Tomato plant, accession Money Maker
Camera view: tilt-top (135 deg); turntable rotation: 60 degrees
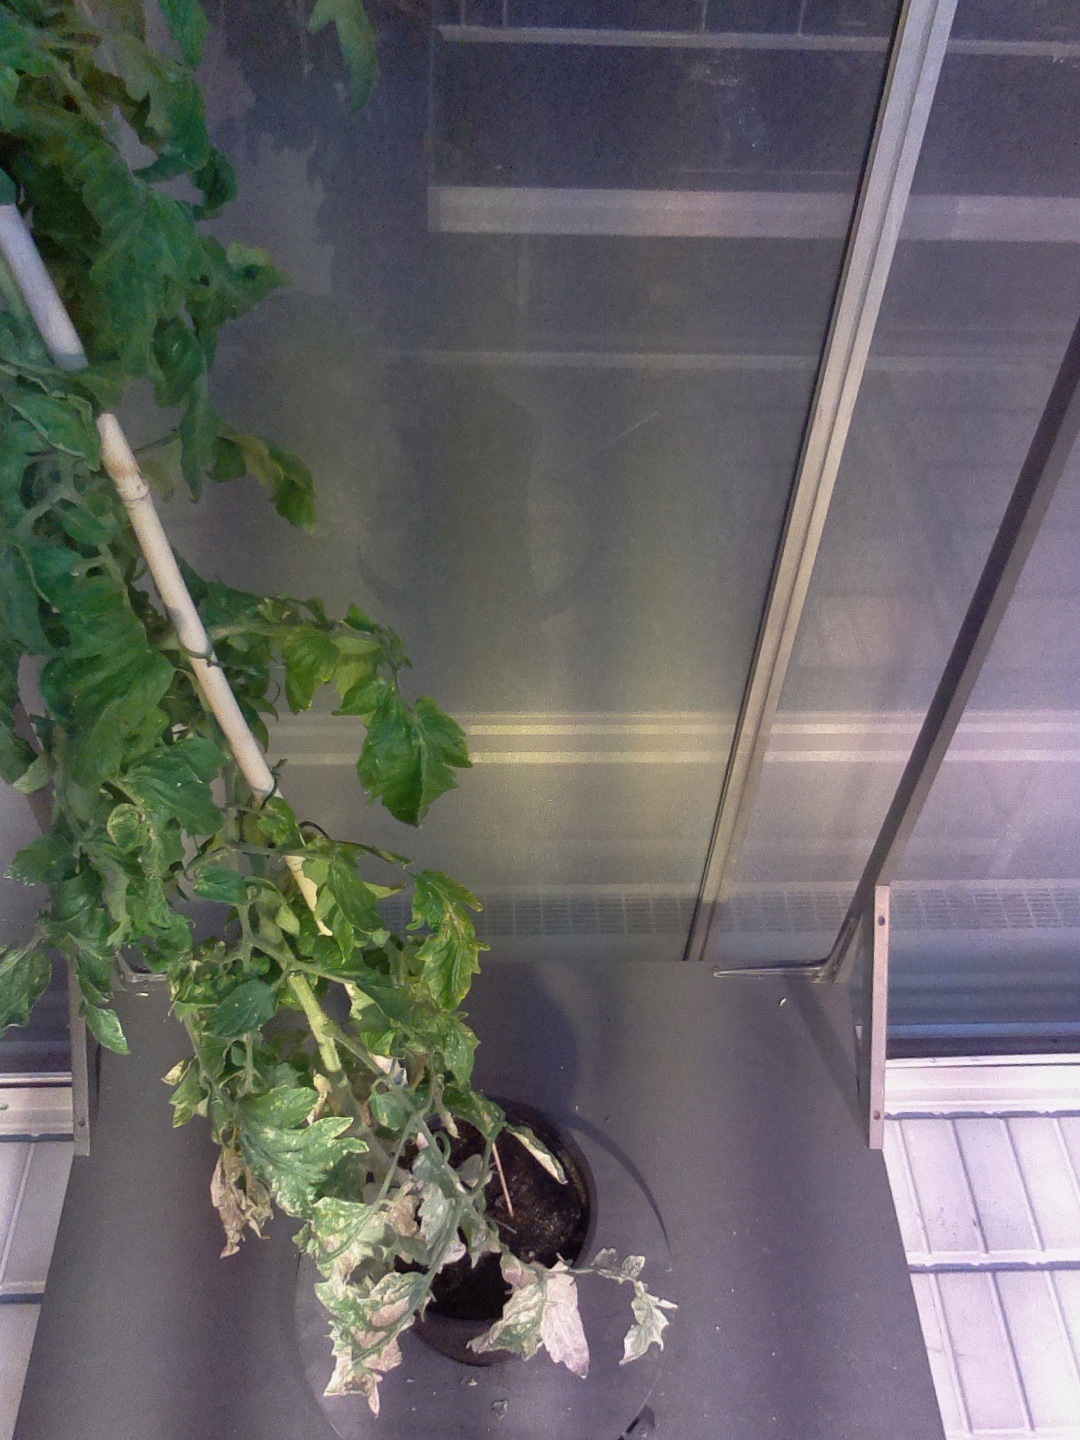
BBCH growth stage 79: 90% -100% of final fruit size